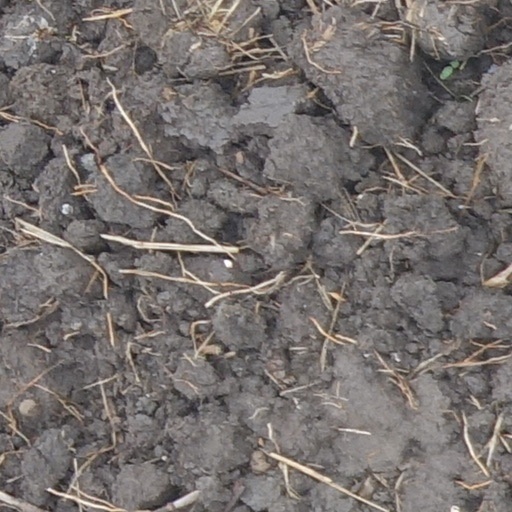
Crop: wheat